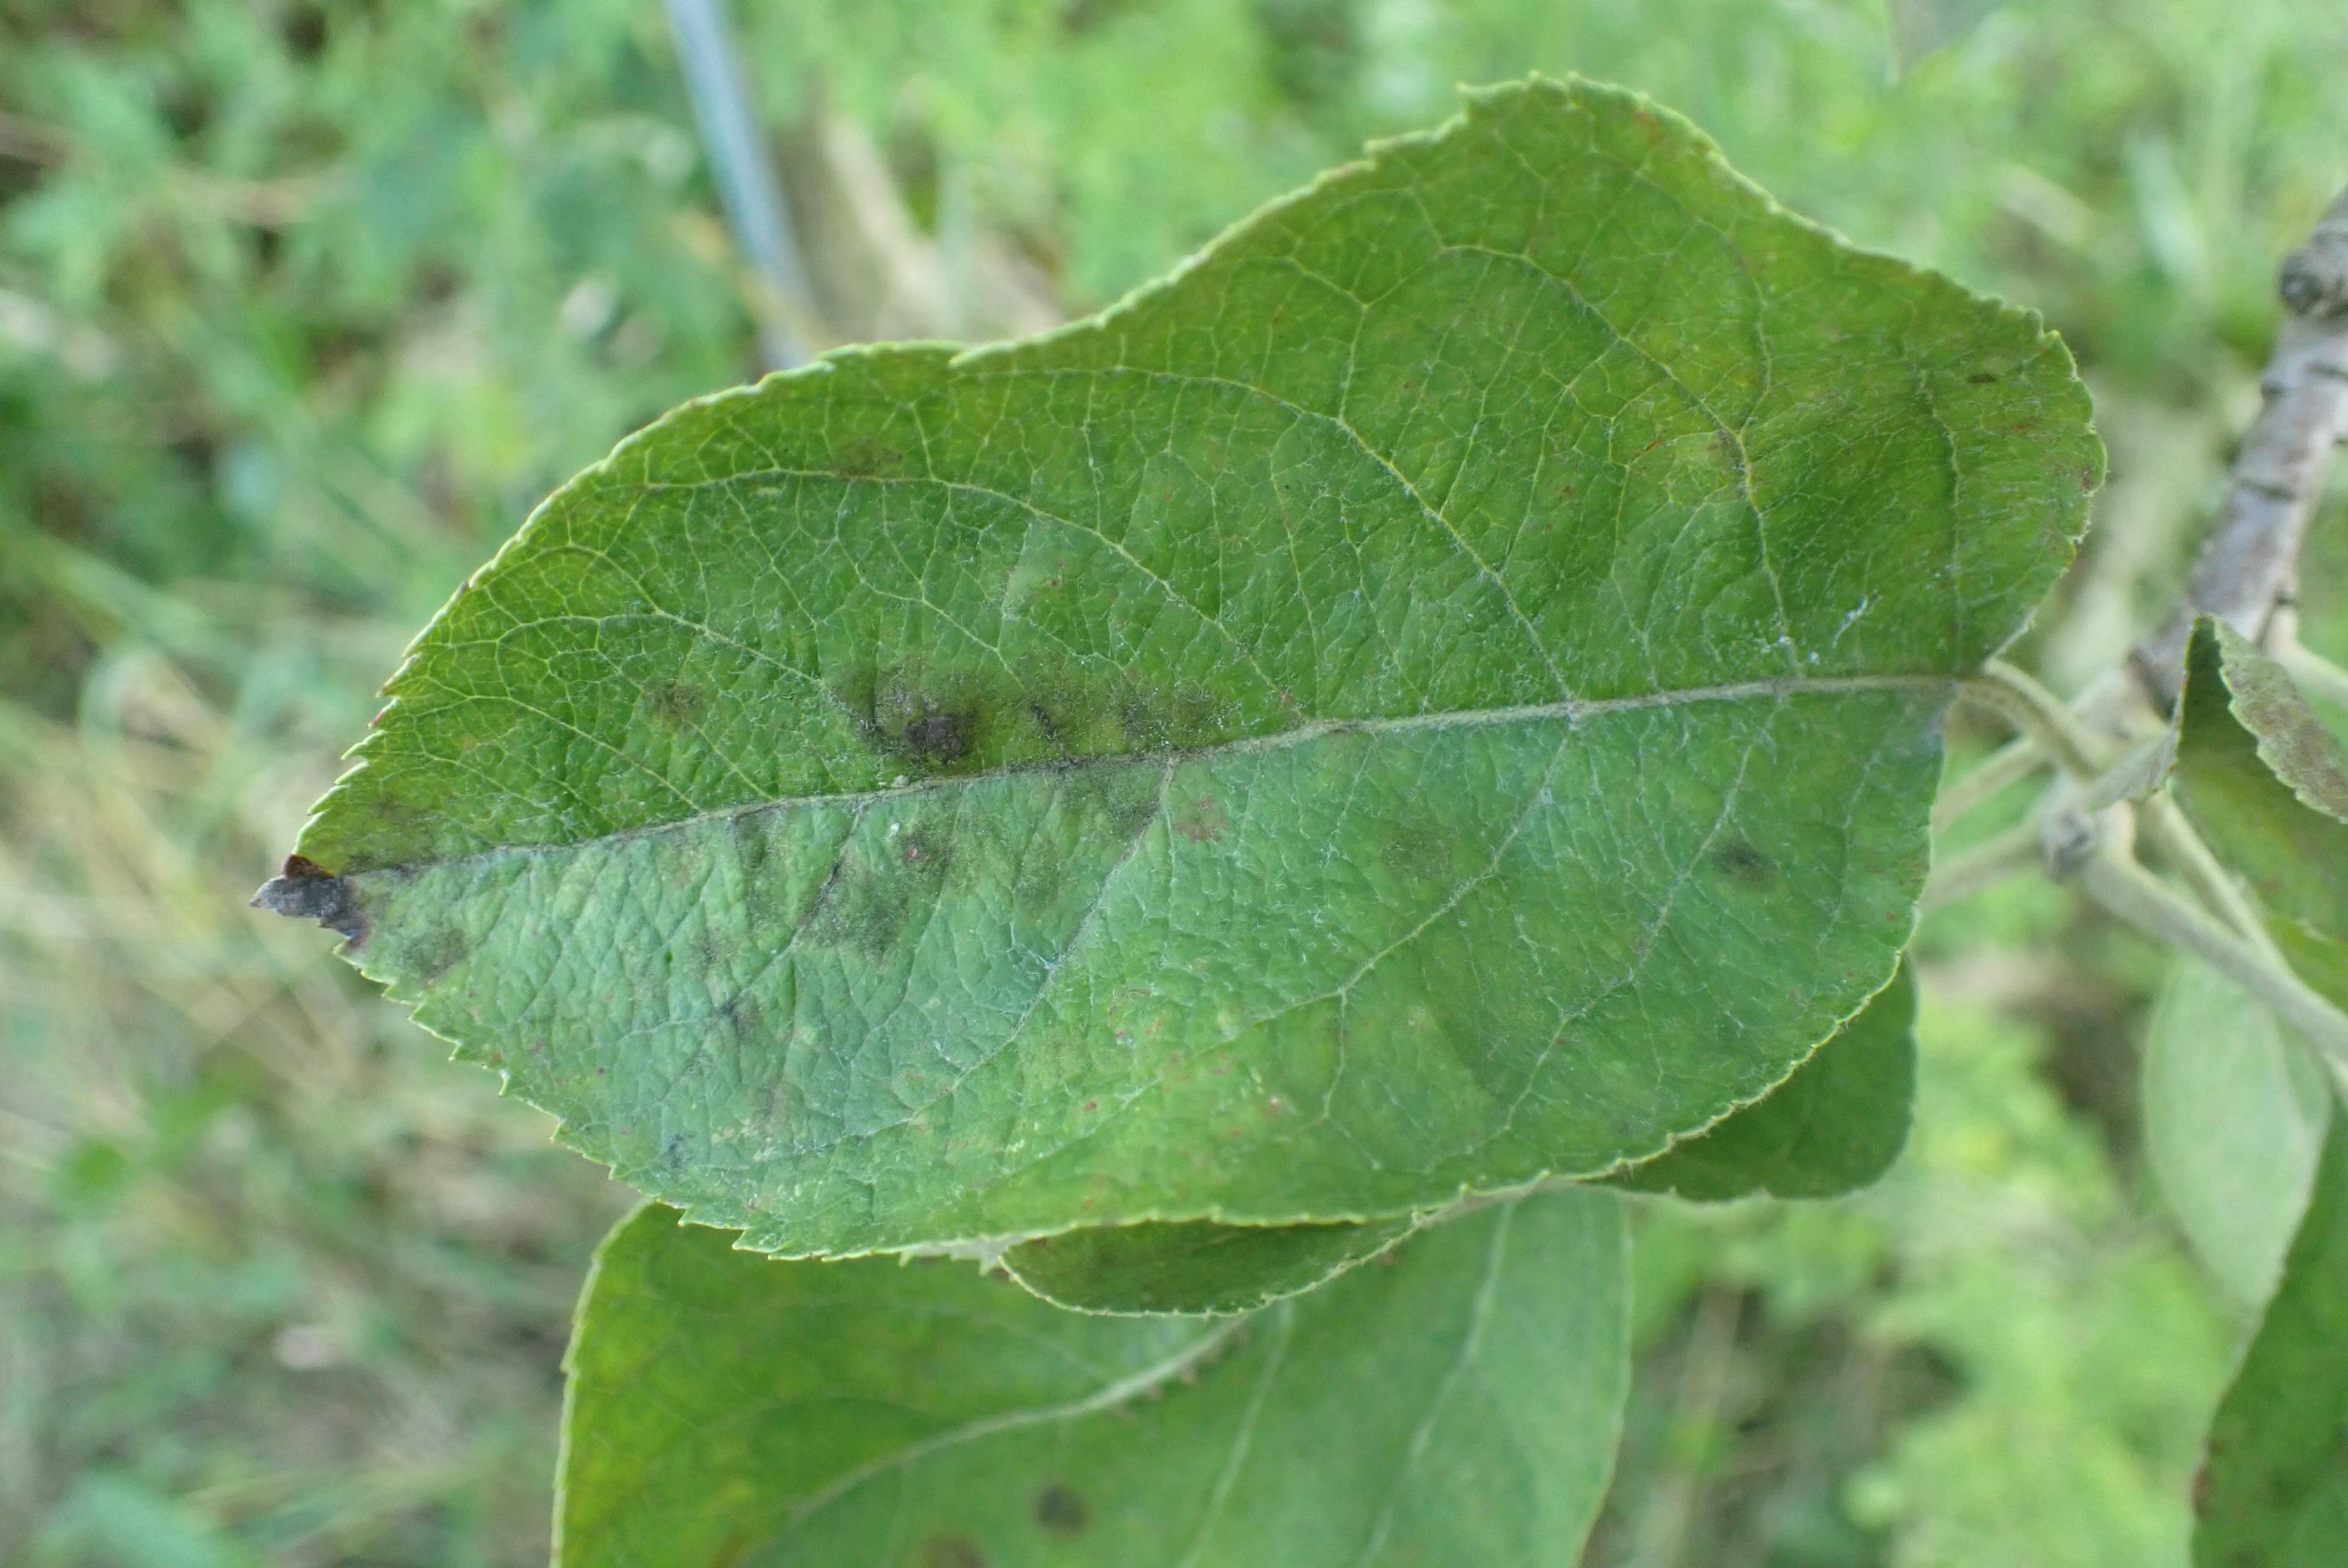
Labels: scab